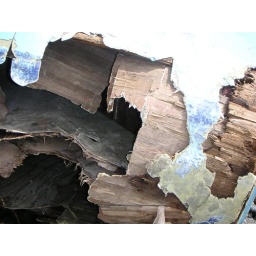
Remains of a fibreglass boat on a beach in Gran Canaria, taken a couple of years ago on a lowly Konica Minolta P&amp;amp;S.